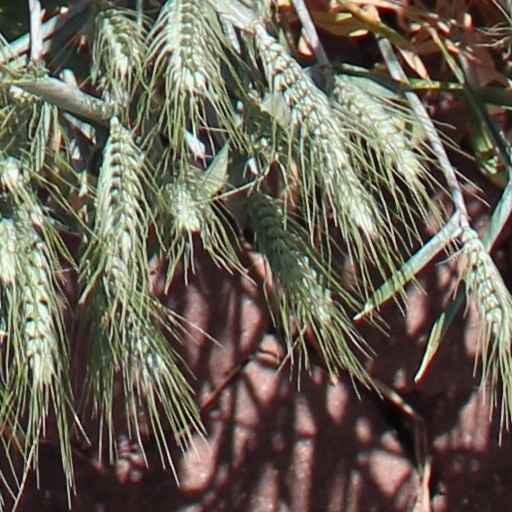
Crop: wheat